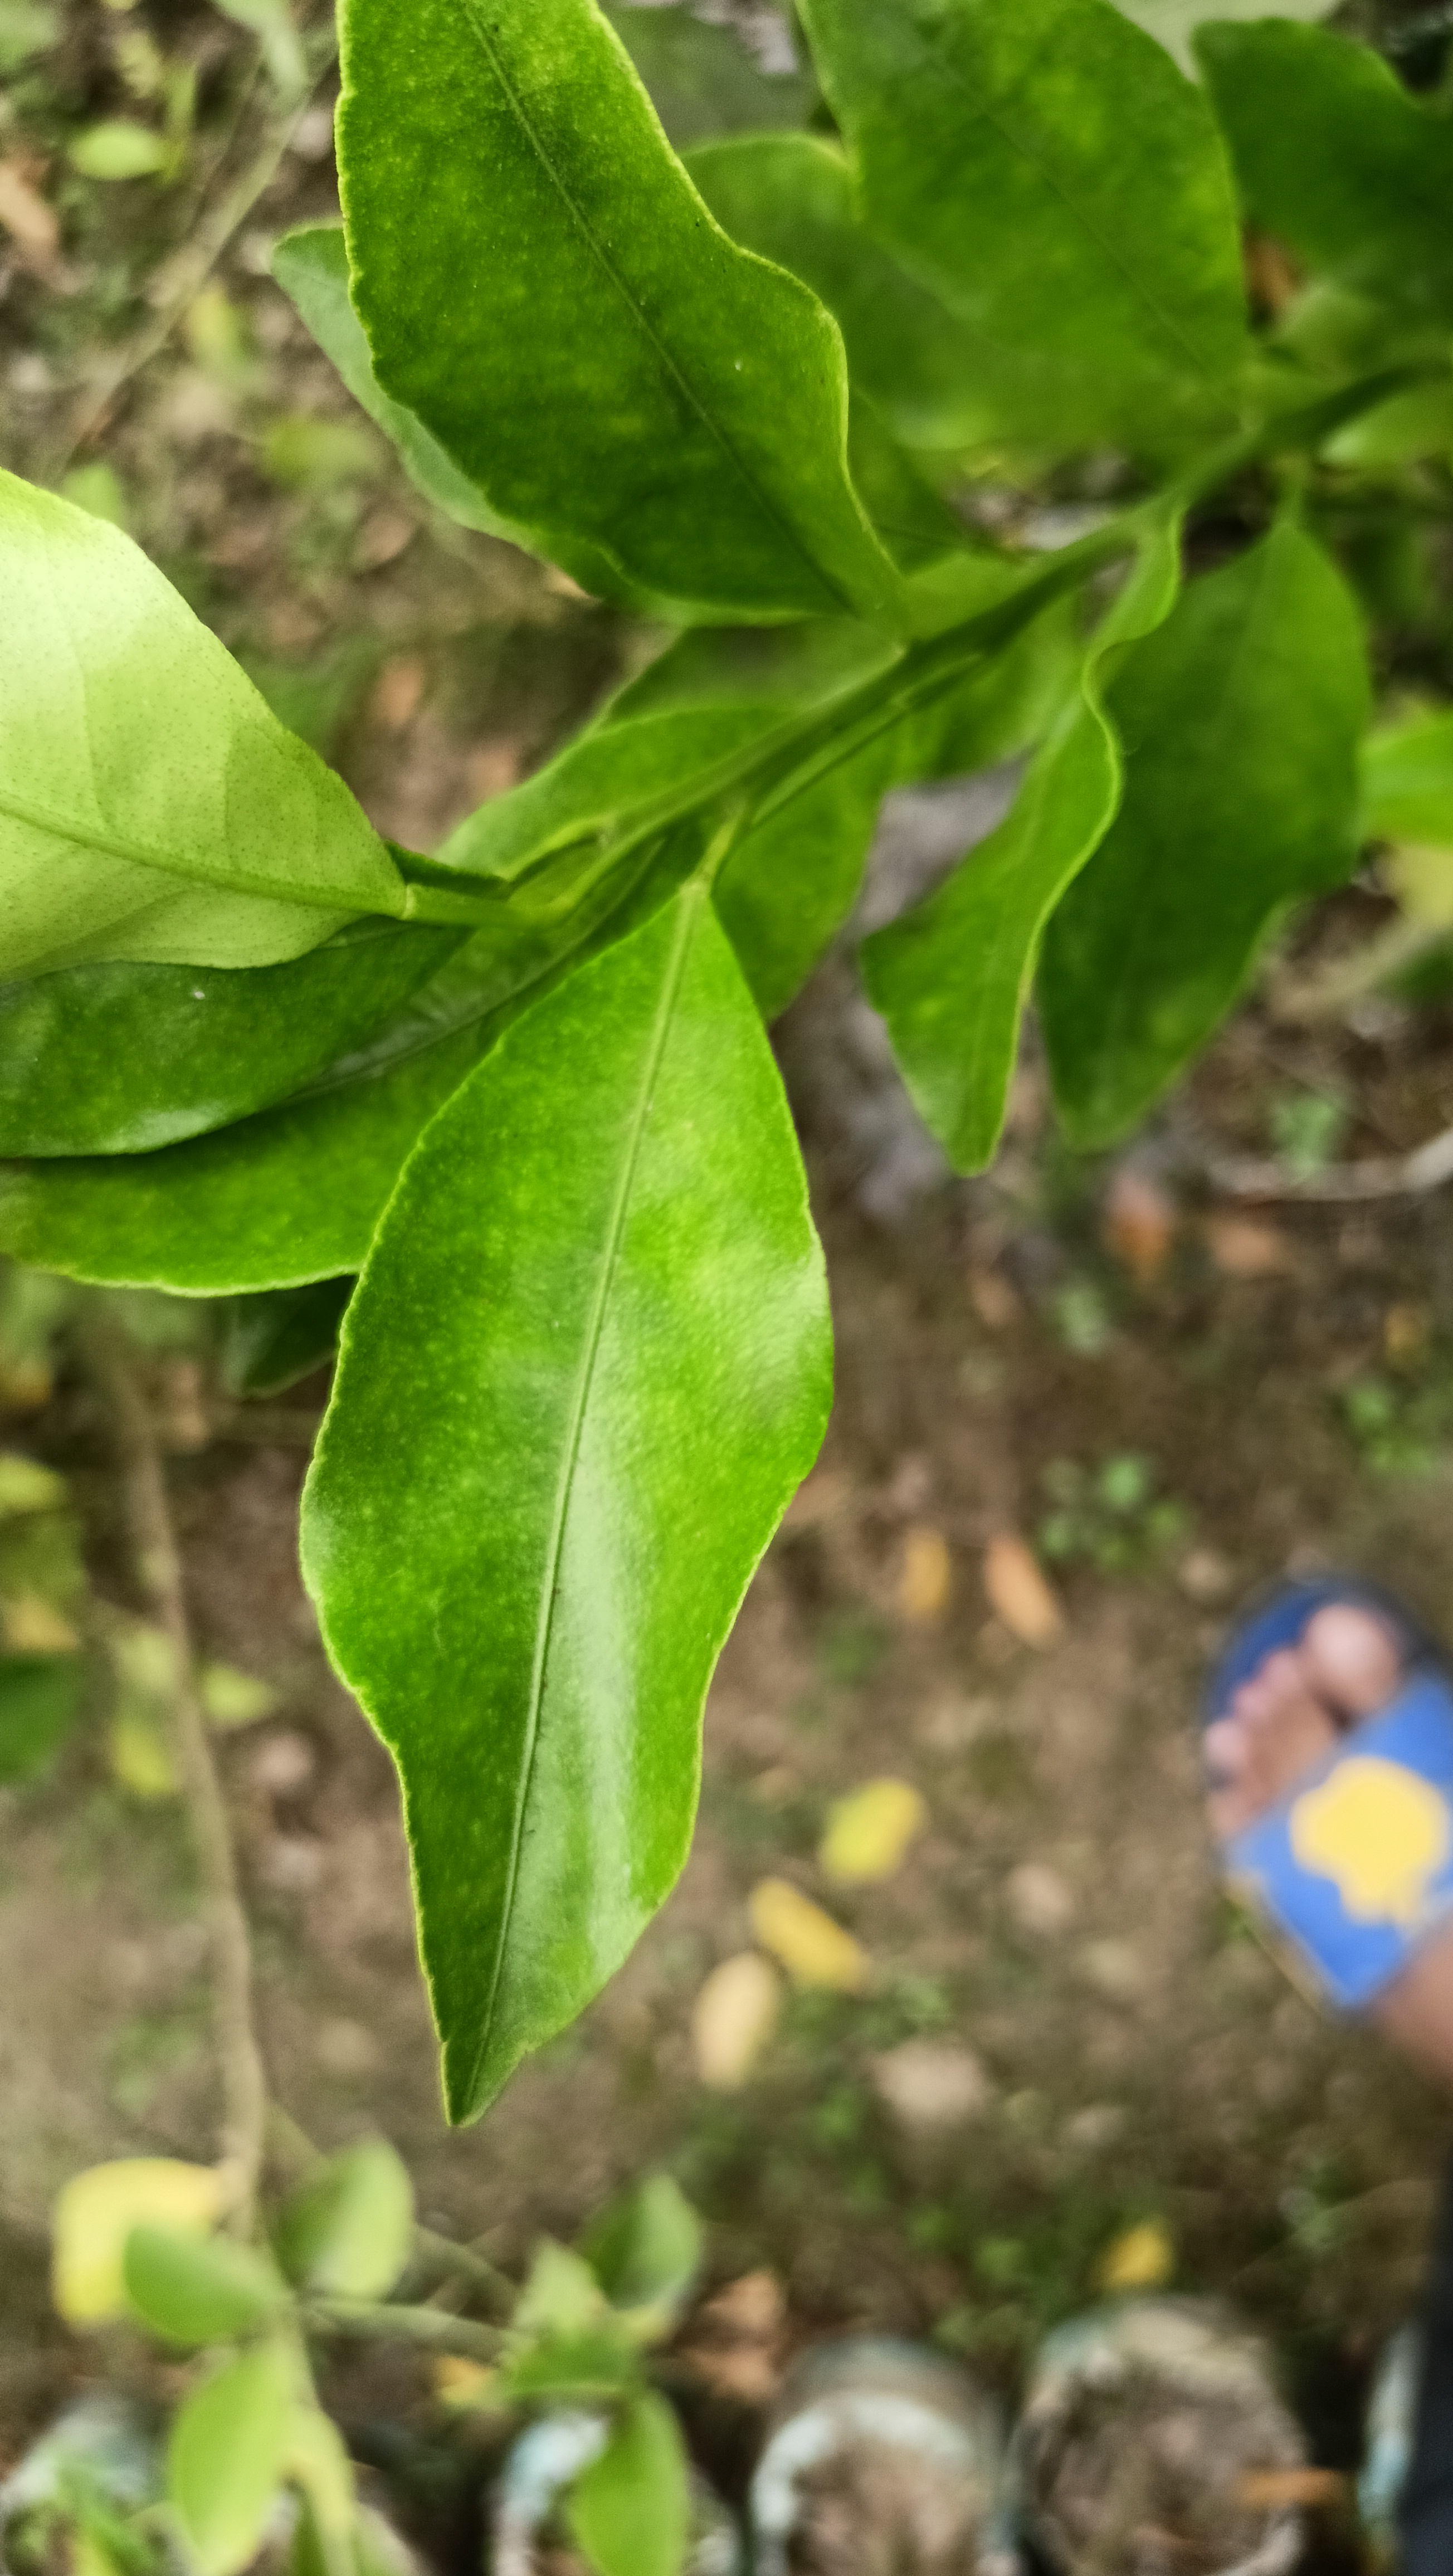
Mandarin leaf variety: Darjeling